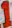
Number: 1